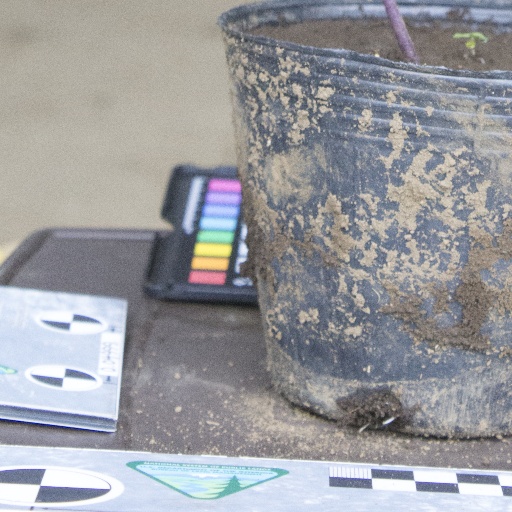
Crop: soybean